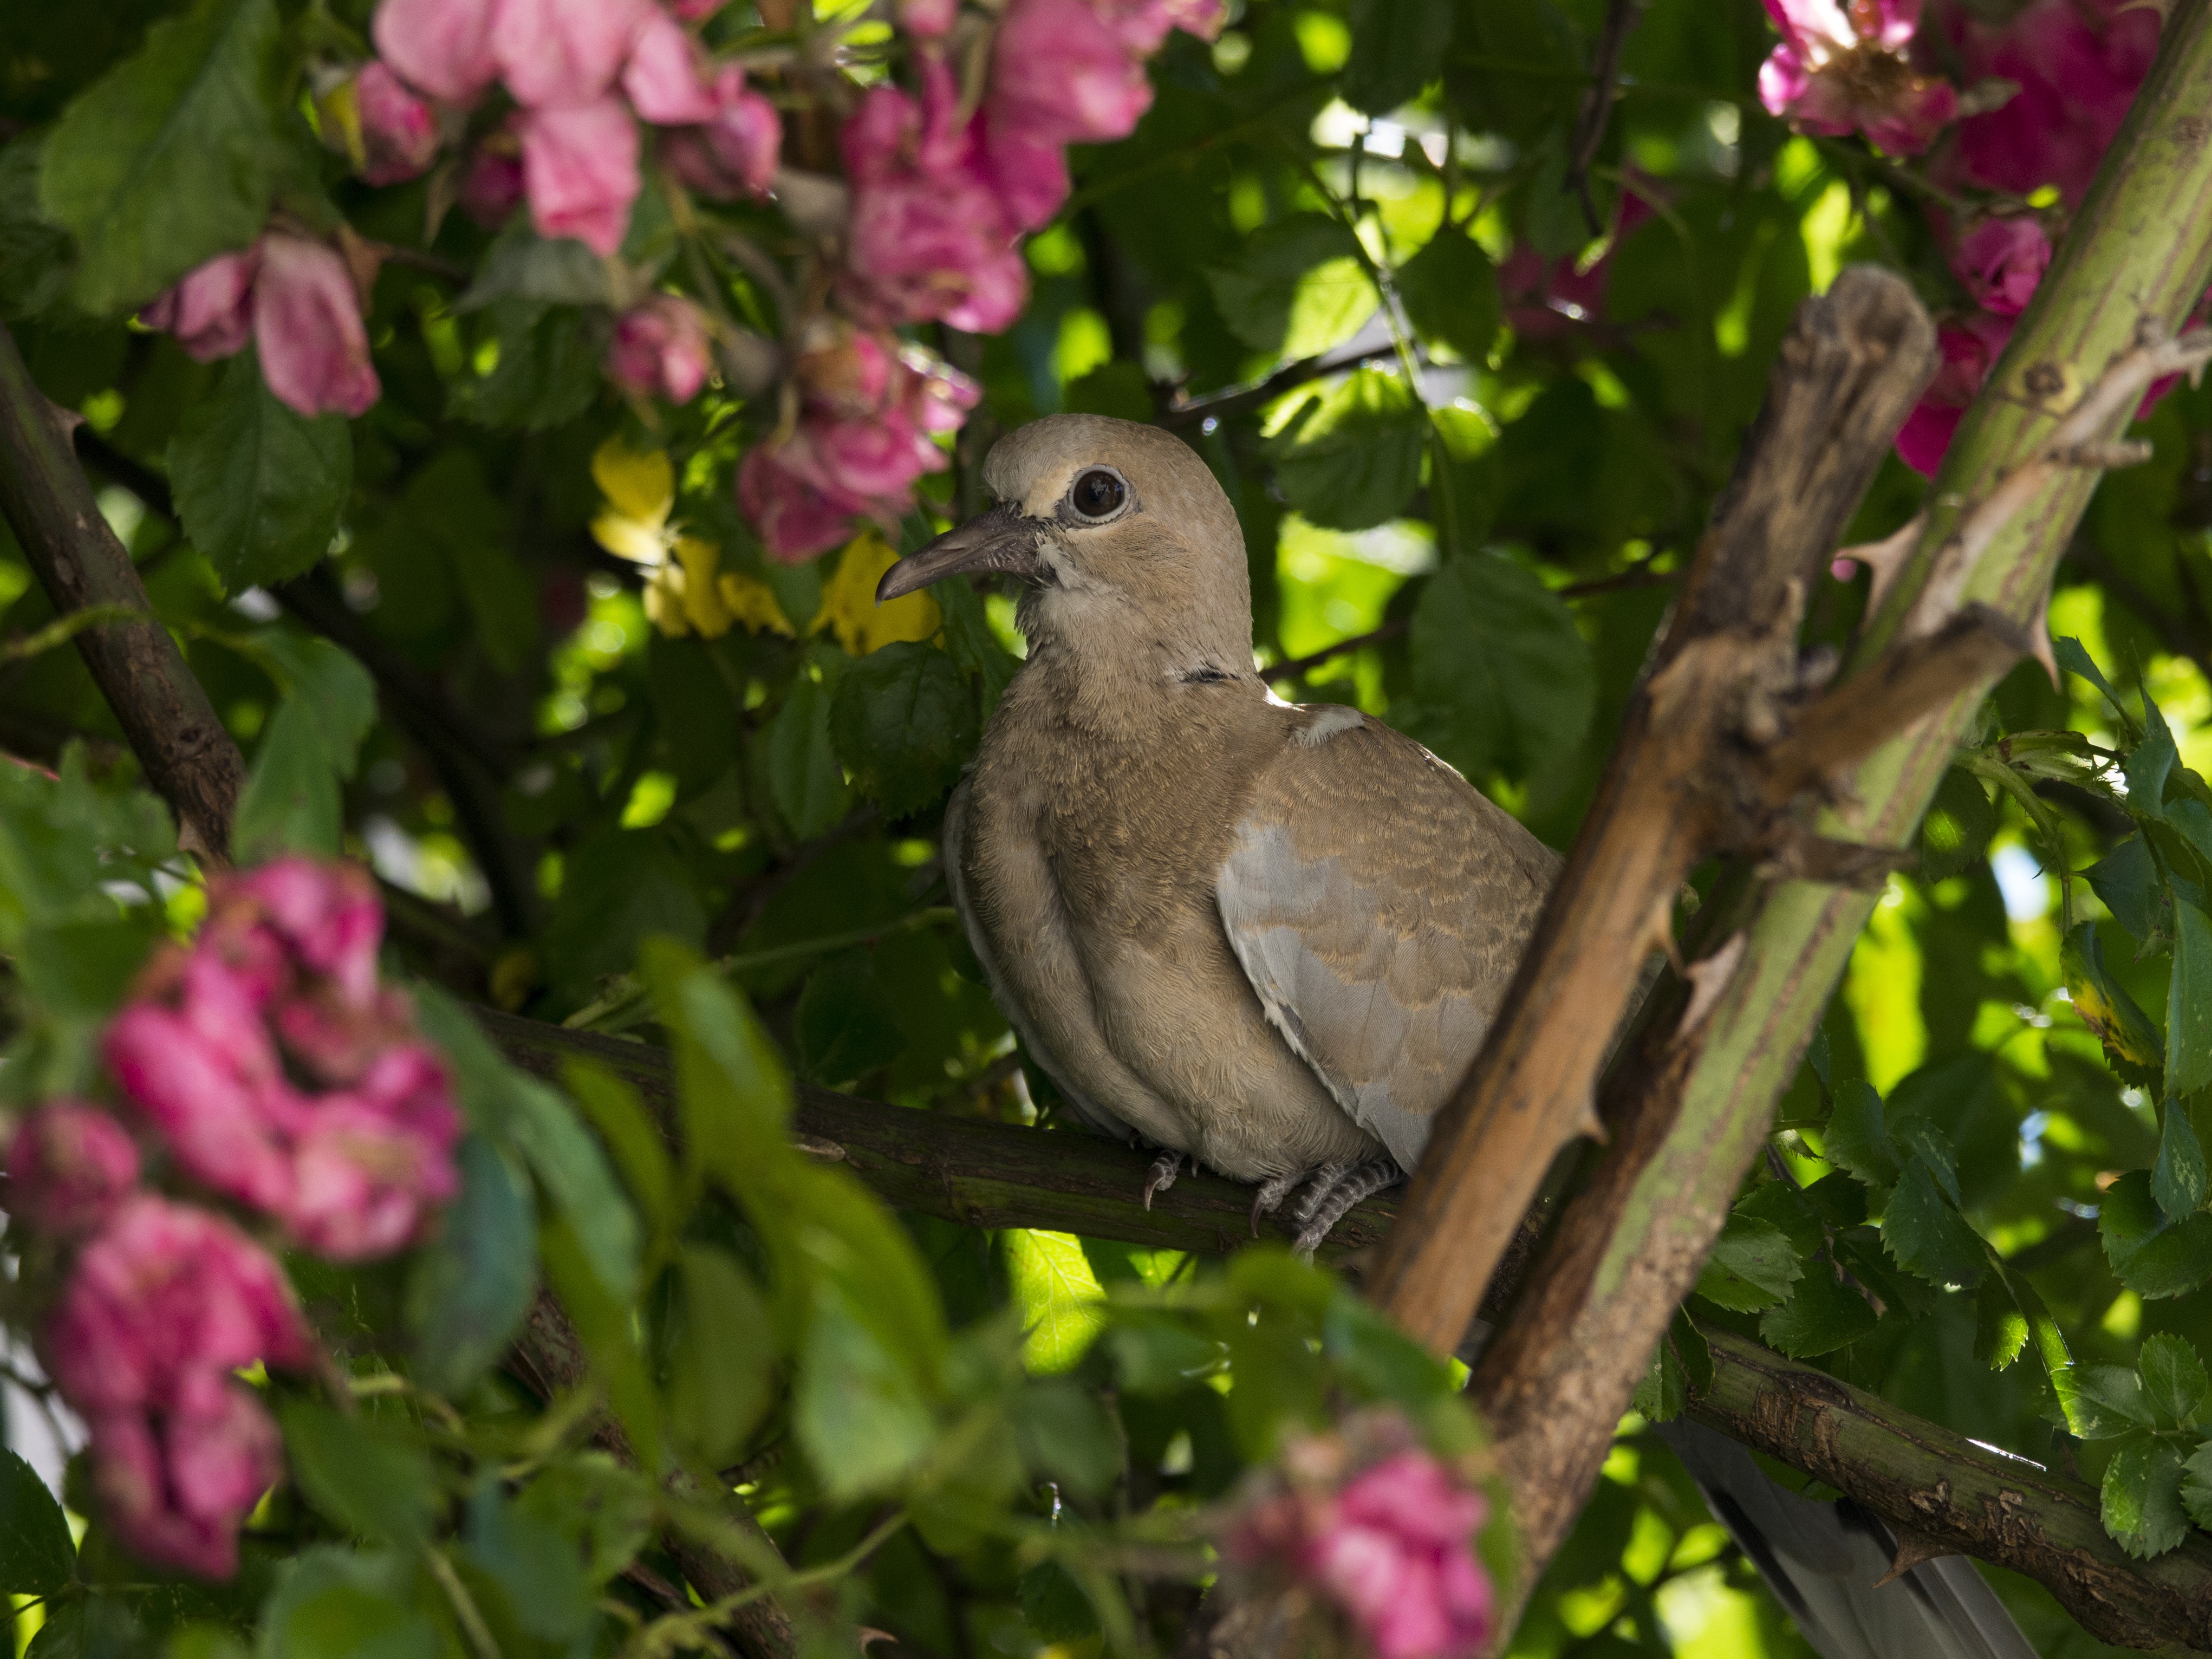
branch, bird, flower, cute, thorn, wildlife, bush, young, beak, peaceful, park, peace, calm, rest, garden, pink, fauna, shelter, grey, dove, thorns, vertebrate, sparrow, quiet, rosebush, expect, to rest, perching bird